Swimming at the 2013 World Aquatics Championships – Women's 50 metre backstroke

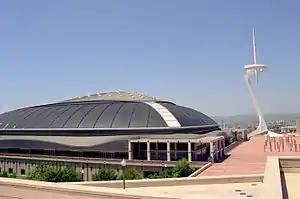
Swimming at the 2013 World Aquatics Championships – Women's 50 metre backstroke

The women's 50 metre backstroke event in swimming at the 2013 World Aquatics Championships took place on 31 July and 1 August at the Palau Sant Jordi in Barcelona, Spain.